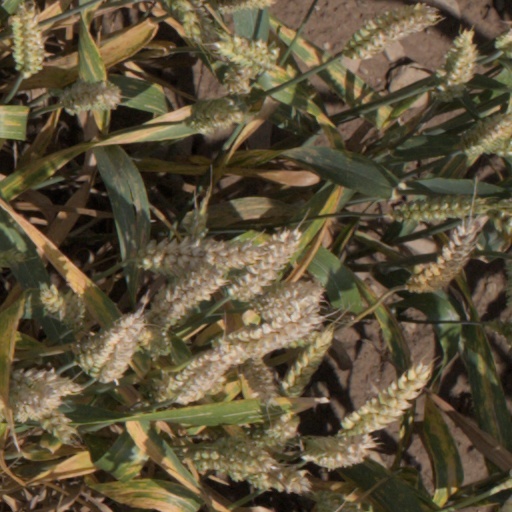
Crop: wheat